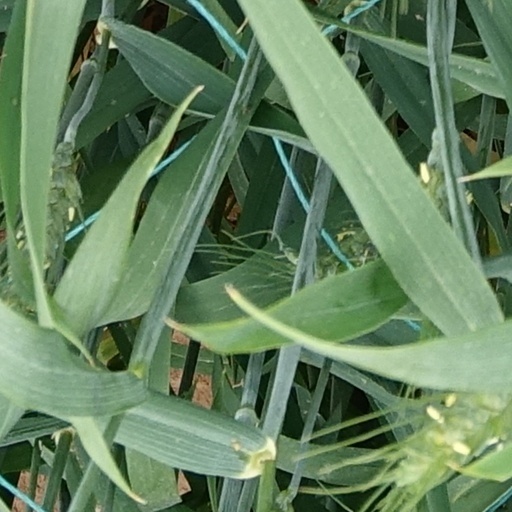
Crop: wheat